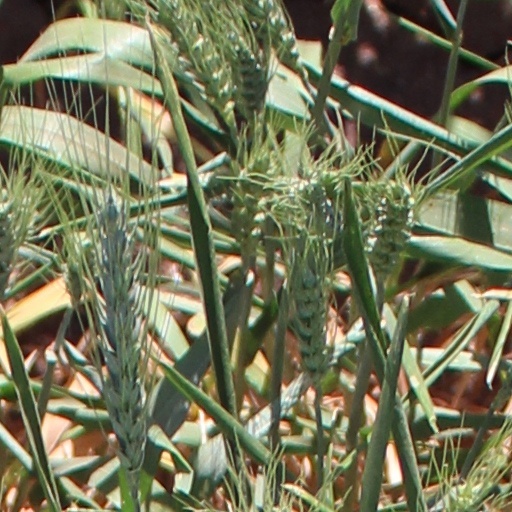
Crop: wheat